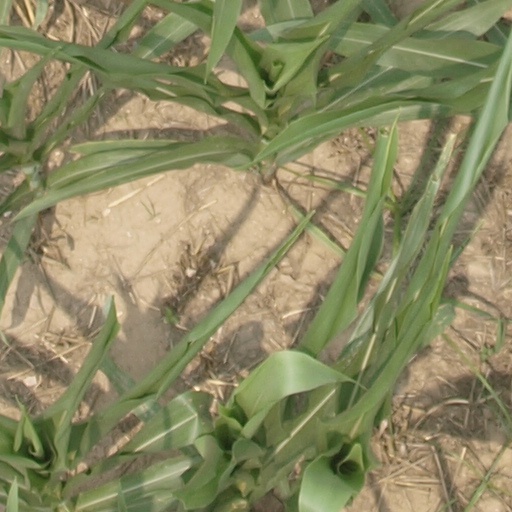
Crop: maize; corn